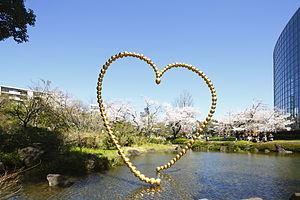
Jean-Michel Othoniel est un artiste sculpteur, né en 1964 à Saint-Étienne, en France. Il vit et travaille à Paris.